Vallabha

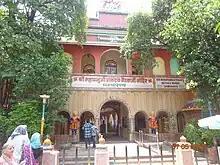
Site worshipped as the birthplace of Vallabha in Campāraṇya, identified in the late 19th century.

According to tradition, Vallabha's family were Velanāṭa or Vellanāḍu Telugu Brahmins who belonged to the Bhāradvāja gotra and the "Taittirīya" branch of the "Yajurveda". Their ancestral village was Kāṅkaravāḍa on the southern bank of the Godāvarī River. Keśvararāma Kāśīrāma Śāstrī identifies the village of Kāṁkara (Kanker, Chhattisgarh) with Kāṁkarapāṁḍhu or Kāṁkaravāḍa.